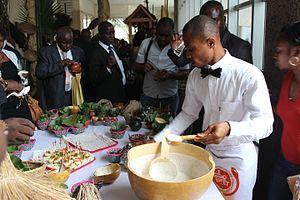
lait caillé avec granulé de mil ajouté
La Côte d'Ivoire possède une culture diversifiée, qui renvoie d'abord aux pratiques culturelles observables de ses 24 000 000 d'habitants.
La cuisine ivoirienne comporte différents plats provenant de tous les groupes ethniques qui vivent dans le pays. Elle est en général très pimentée. La contribution de l'immigration joue également un rôle dans la conception de la cuisine ivoirienne.